Gomti Nagar

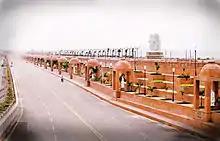
Lane near Marine Drive and Ambedkar Memorial Park

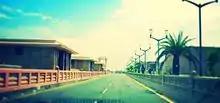
Marine Drive

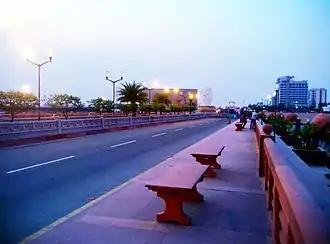
Marine Drive

Gomti Nagar is now developing both as a commercial and IT hub of mainland Lucknow. Till now the Central Lucknow consisting of Hazratganj, Vidhan Sabha Marg & Ashok Marg was the main commercial area.